111 Eighth Avenue

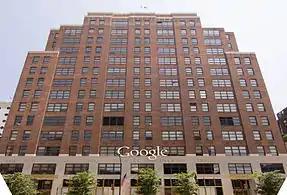
refer to caption

In 2010, Google contracted to purchase the entire building from Taconic, in a deal reported to be worth around $1.8 billion, the biggest purchase of a U.S. office building of the year. The deal was credited with helping revive the New York City commercial real estate market, which had slumped during the Great Recession. After the purchase, Google was the largest tenant, with of the building. Taconic continued to manage the building under contract from Google. Since its acquisition, the building has become popularly known as the "Google Building", and it is regarded as the company's East Coast headquarters.